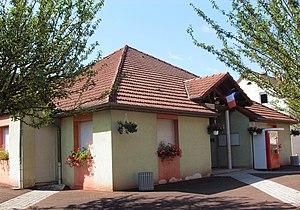
La mairie de Glay
Glay est une commune française située dans le département du Doubs en région Bourgogne-Franche-Comté.